Rosenstrasse protest

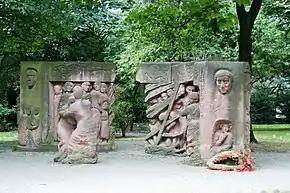
"Block der Frauen" by Ingeborg Hunzinger, a memorial to the protest

The Rosenstrasse protest was the only mass public demonstration by Germans in the Third Reich against the deportation of Jews. The protest on "Rosenstraße" ("Roses street") took place in Berlin during February and March 1943.